Adam Frans van der Meulen

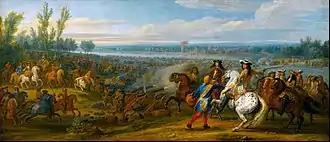
"The crossing of the Rhine on 12 June 1672"

The features of his style are clearly visible in the large cycle of paintings of "Les conquêtes du Roi" made for the Royal Pavilion of Marly. One of the most popular compositions in this series was the one depicting "The crossing of the Rhine on 12 June 1672". Many versions of this composition exist, made with different levels of involvement of his workshop (the Louvre, Musée des Beaux-Arts de Caen, Musée des Beaux-Arts de Dijon, Rijksmuseum, Philadelphia Museum of Art, Palace of Versailles, private collections). The event depicted is the crossing of the Rhine by the French troops during the Franco-Dutch War. The crossing did not involve any military engagement with the Dutch troops and solely involved the French troops wading through the Rhine when the water was low. Nevertheless, this event was described in contemporary French propaganda as a feat equal to those of Alexander the Great and Emperor Constantine the Great. Many writers and visual artists eulogized the French king for this exploit. The various depictions misrepresent, however, the actual history of the event. Louis XIV was in fact not present at the crossing of the Rhine as he was at the time staying with his brother Philippe I, Duke of Orléans in the monastery in Elterberg. Van der Meulen's paintings of the crossing of the Rhine, which show Louis XIV in the foreground commanding the action are thus a conscious misrepresentation of history for propaganda purposes.